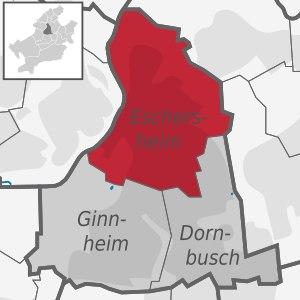
Francfort-Eschersheim est un quartier de Francfort-sur-le-Main.